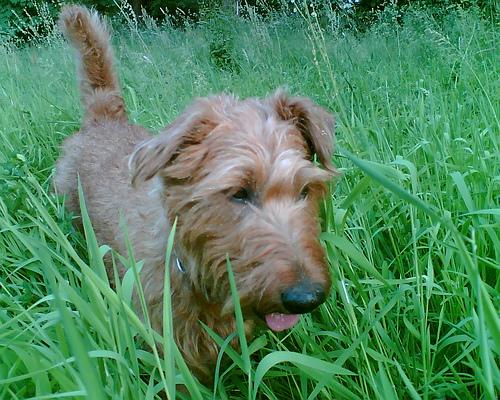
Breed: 207-n000036-Irish_terrier